Hygelac

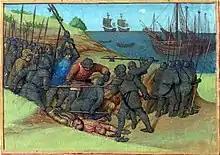
Anachronistic portrait depicting a battle between Franks and Danes in 515, from Jean Fouquet's illumination in the "Grandes Chroniques de France", Tours, "c" 1455-60

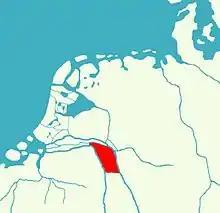
Hettergouw at the lower Rhine, inhabited by the "Attoarii" or "Hetware", who killed Hygelac, according to "Beowulf", line 2916

Hygelac (or "Hugilaicus"; died 516 or 521) was a king of the Geats according to the poem "Beowulf". It is Hygelac's presence in the poem which has allowed scholars to tentatively date the setting of the poem as well as to infer that it contains at least some points of historical fact. "Beowulf" gives Hygelac's genealogy: according to the poem, he was the son of Hrethel and had two brothers Herebeald and Hæþcyn, as well as an unnamed sister who was married to Ecgtheow and was the mother of the hero Beowulf. Hygelac was married to Hygd, and they had a son Heardred and an unnamed daughter who married Eofor. When Hygelac's brother Hæþcyn was fighting with the Swedes, Hygelac arrived at Hrefnesholt one day too late to save his brother Hæþcyn, but he managed to rescue the surviving Geatish warriors, who were besieged by the Swedish king Ongentheow and his three sons. The Swedes found refuge at a hill fort but were assaulted by the Geats. In the battle, the Swedish king was slain by Eofor. After the death of his brother Herebeald, Hygelac ascended the Geatish throne. After he was killed during a raid on Frisia, Hygelac was succeeded by Heardred, according to "Beowulf".